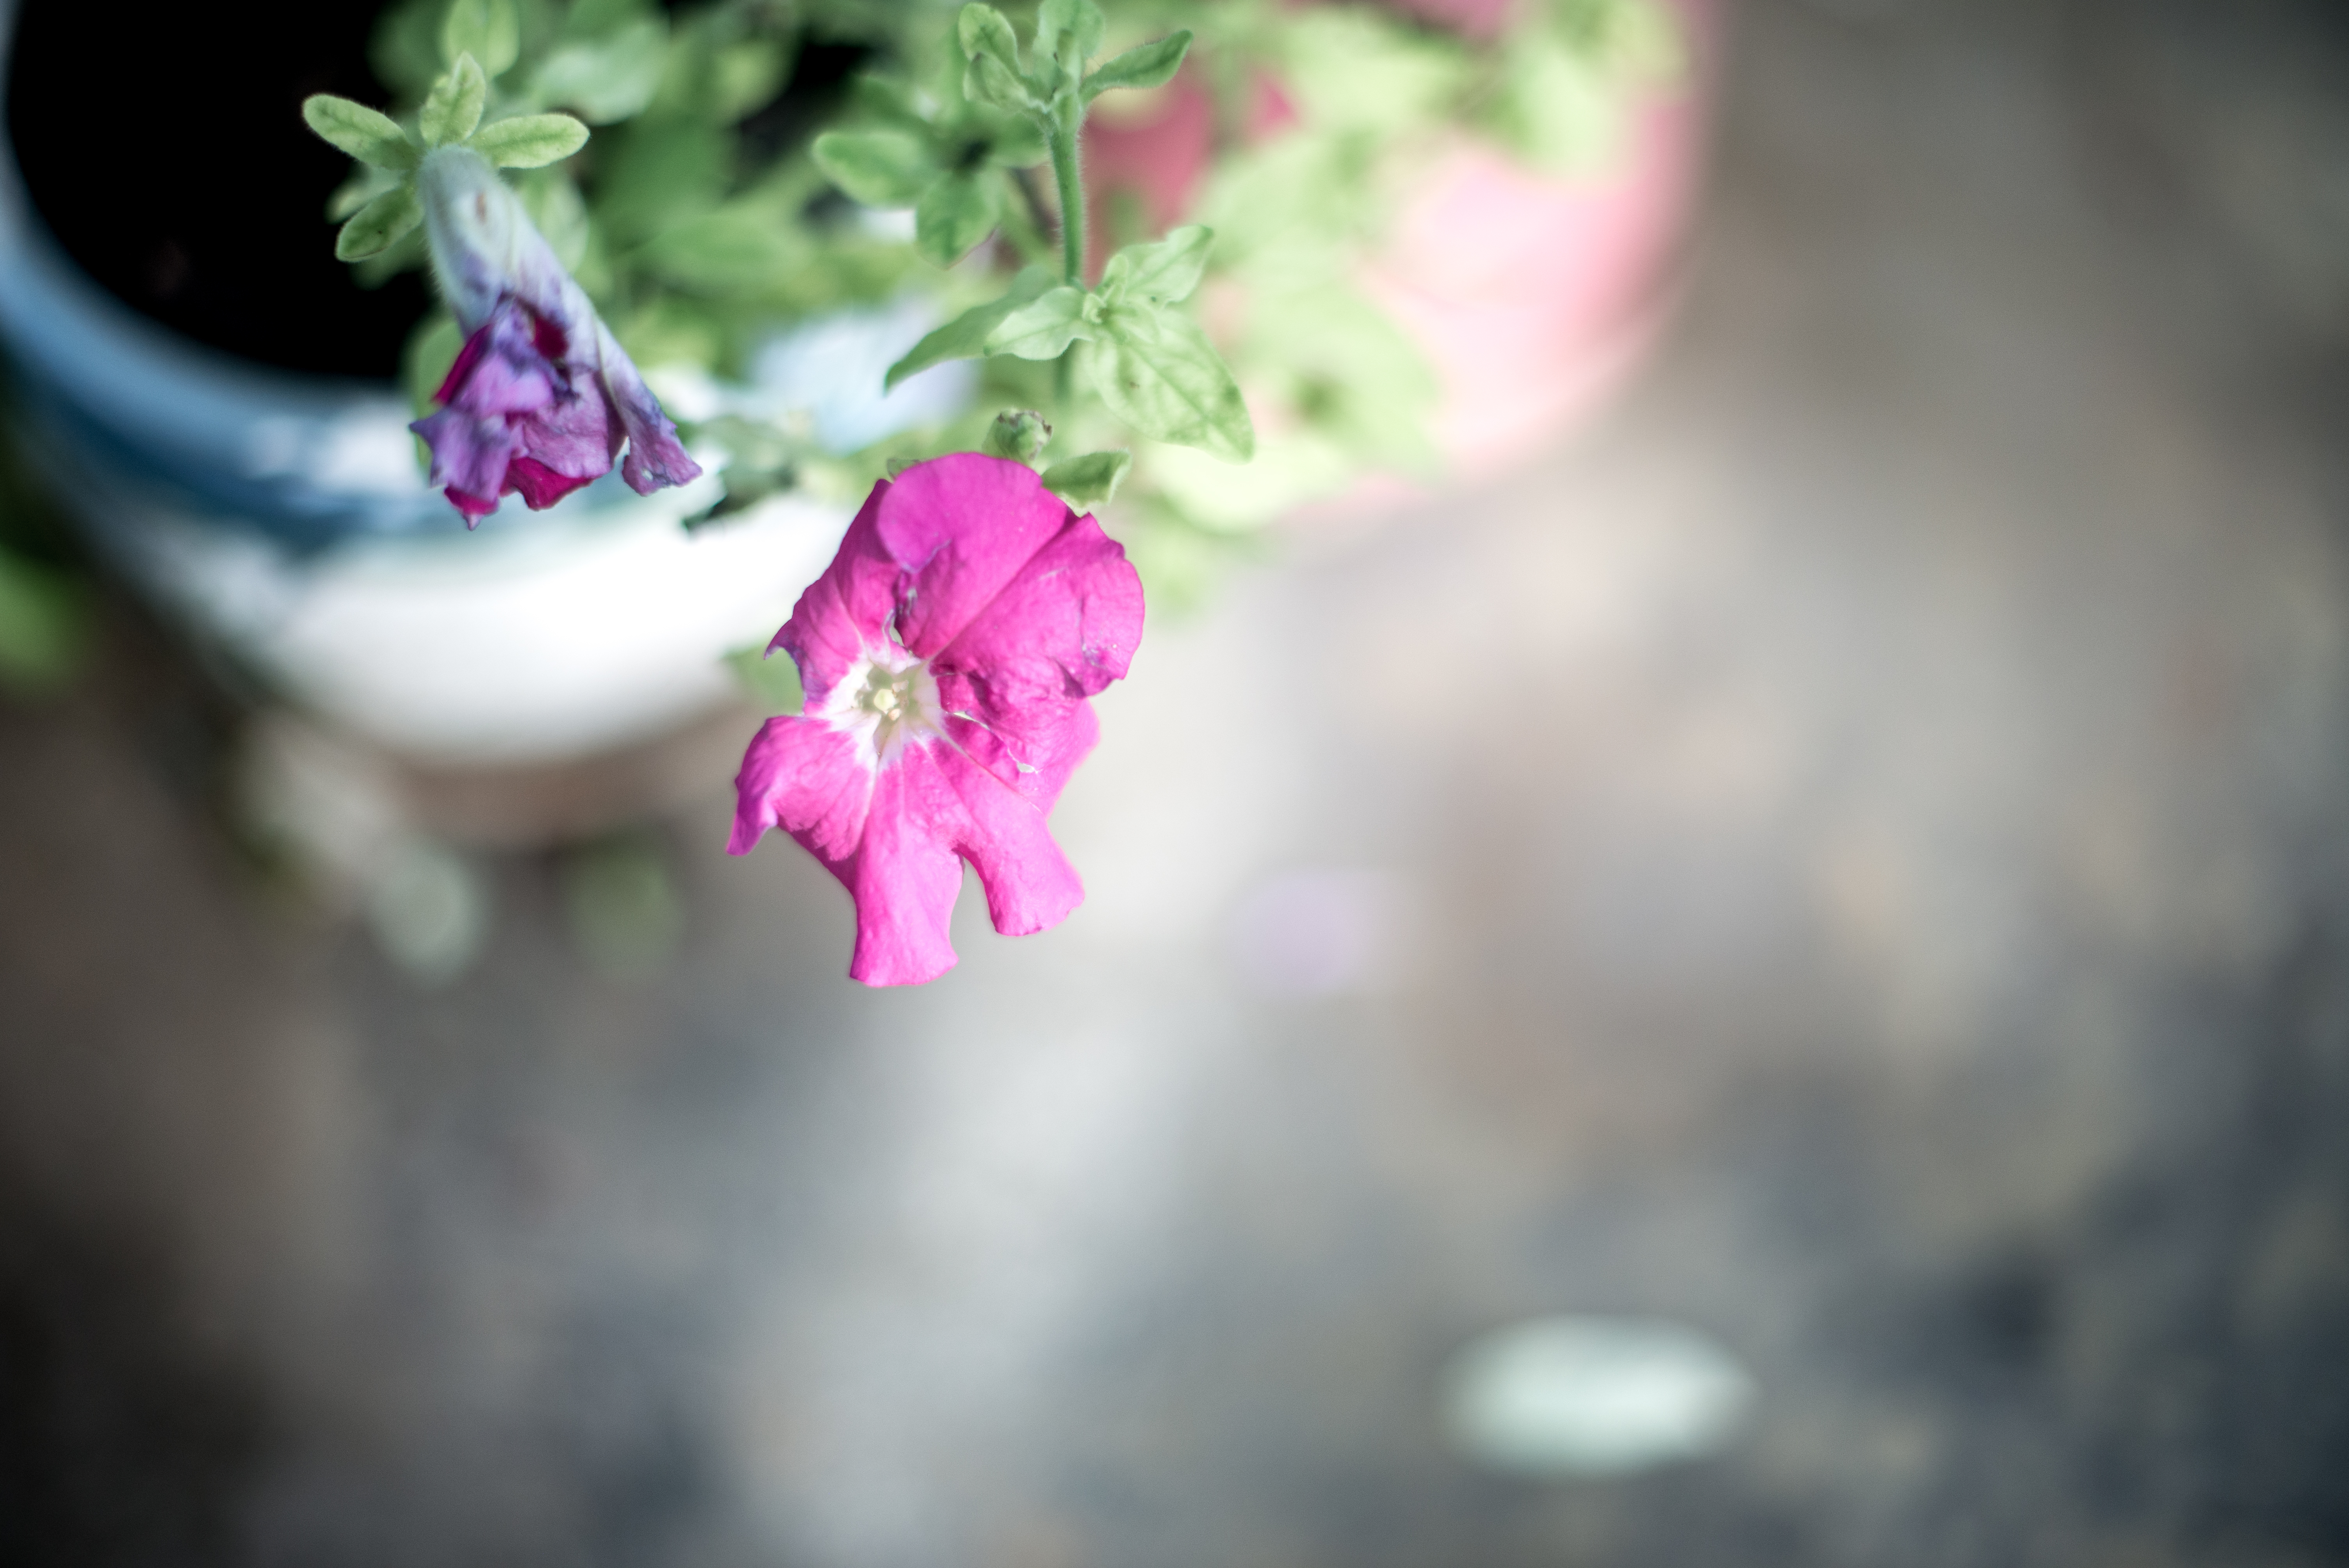
nature, outdoor, blossom, light, bokeh, plant, white, photography, leaf, flower, petal, photo, summer, daisy, orange, spring, green, red, macro, natural, nikon, black, garden, pink, flora, flowers, close up, bw, art, 50mm, 14, raw, depthoffield, magenta, may, nikond600, macro photography, flowersandmacro, theverve